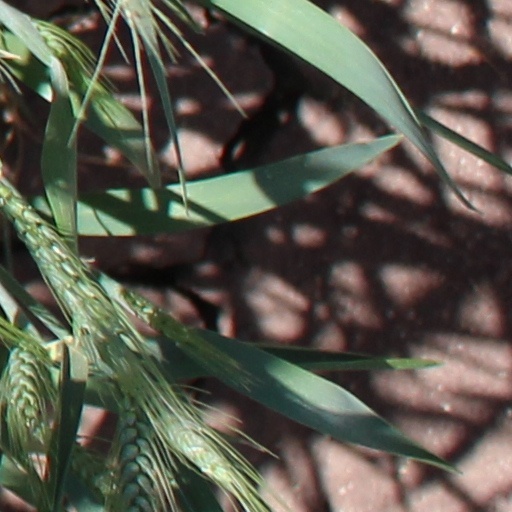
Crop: wheat